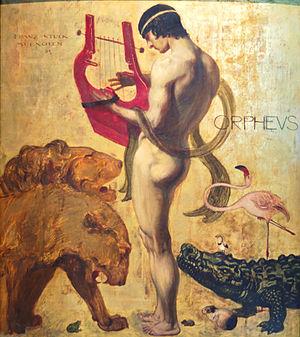
Orphée charmant les bêtes sauvages avec sa lyre, Franz von Stuck 1891. Musée de la villa Stuck, Munich
Orphée est un héros de la mythologie grecque, fils du roi de Thrace Œagre et de la Muse Calliope. Poète et musicien, il était parfois considéré comme un prophète et a inspiré un mouvement religieux appelé « Orphisme », qui était lié aux pythagoriciens et aux mystères dionysiaques. Orphée a fait partie des Argonautes ; sa descente aux Enfers et son échec à ramener sa femme Eurydice dans le monde des vivants ont formé son mythe.
La villa Stuck est une villa dessinée et aménagée par le peintre Franz von Stuck pour son usage personnel entre 1897 et 1898. Située au 60 Prinzregentenstraße dans le Bogenhausen à Munich, elle a été transformée en 1968 pour abriter le Museum Villa Stuck consacré à l'Art nouveau.